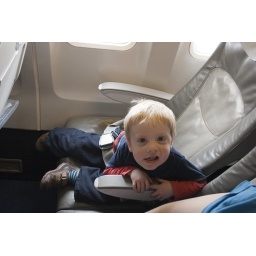
We now get a whole row of seats in the plane to ourselves!